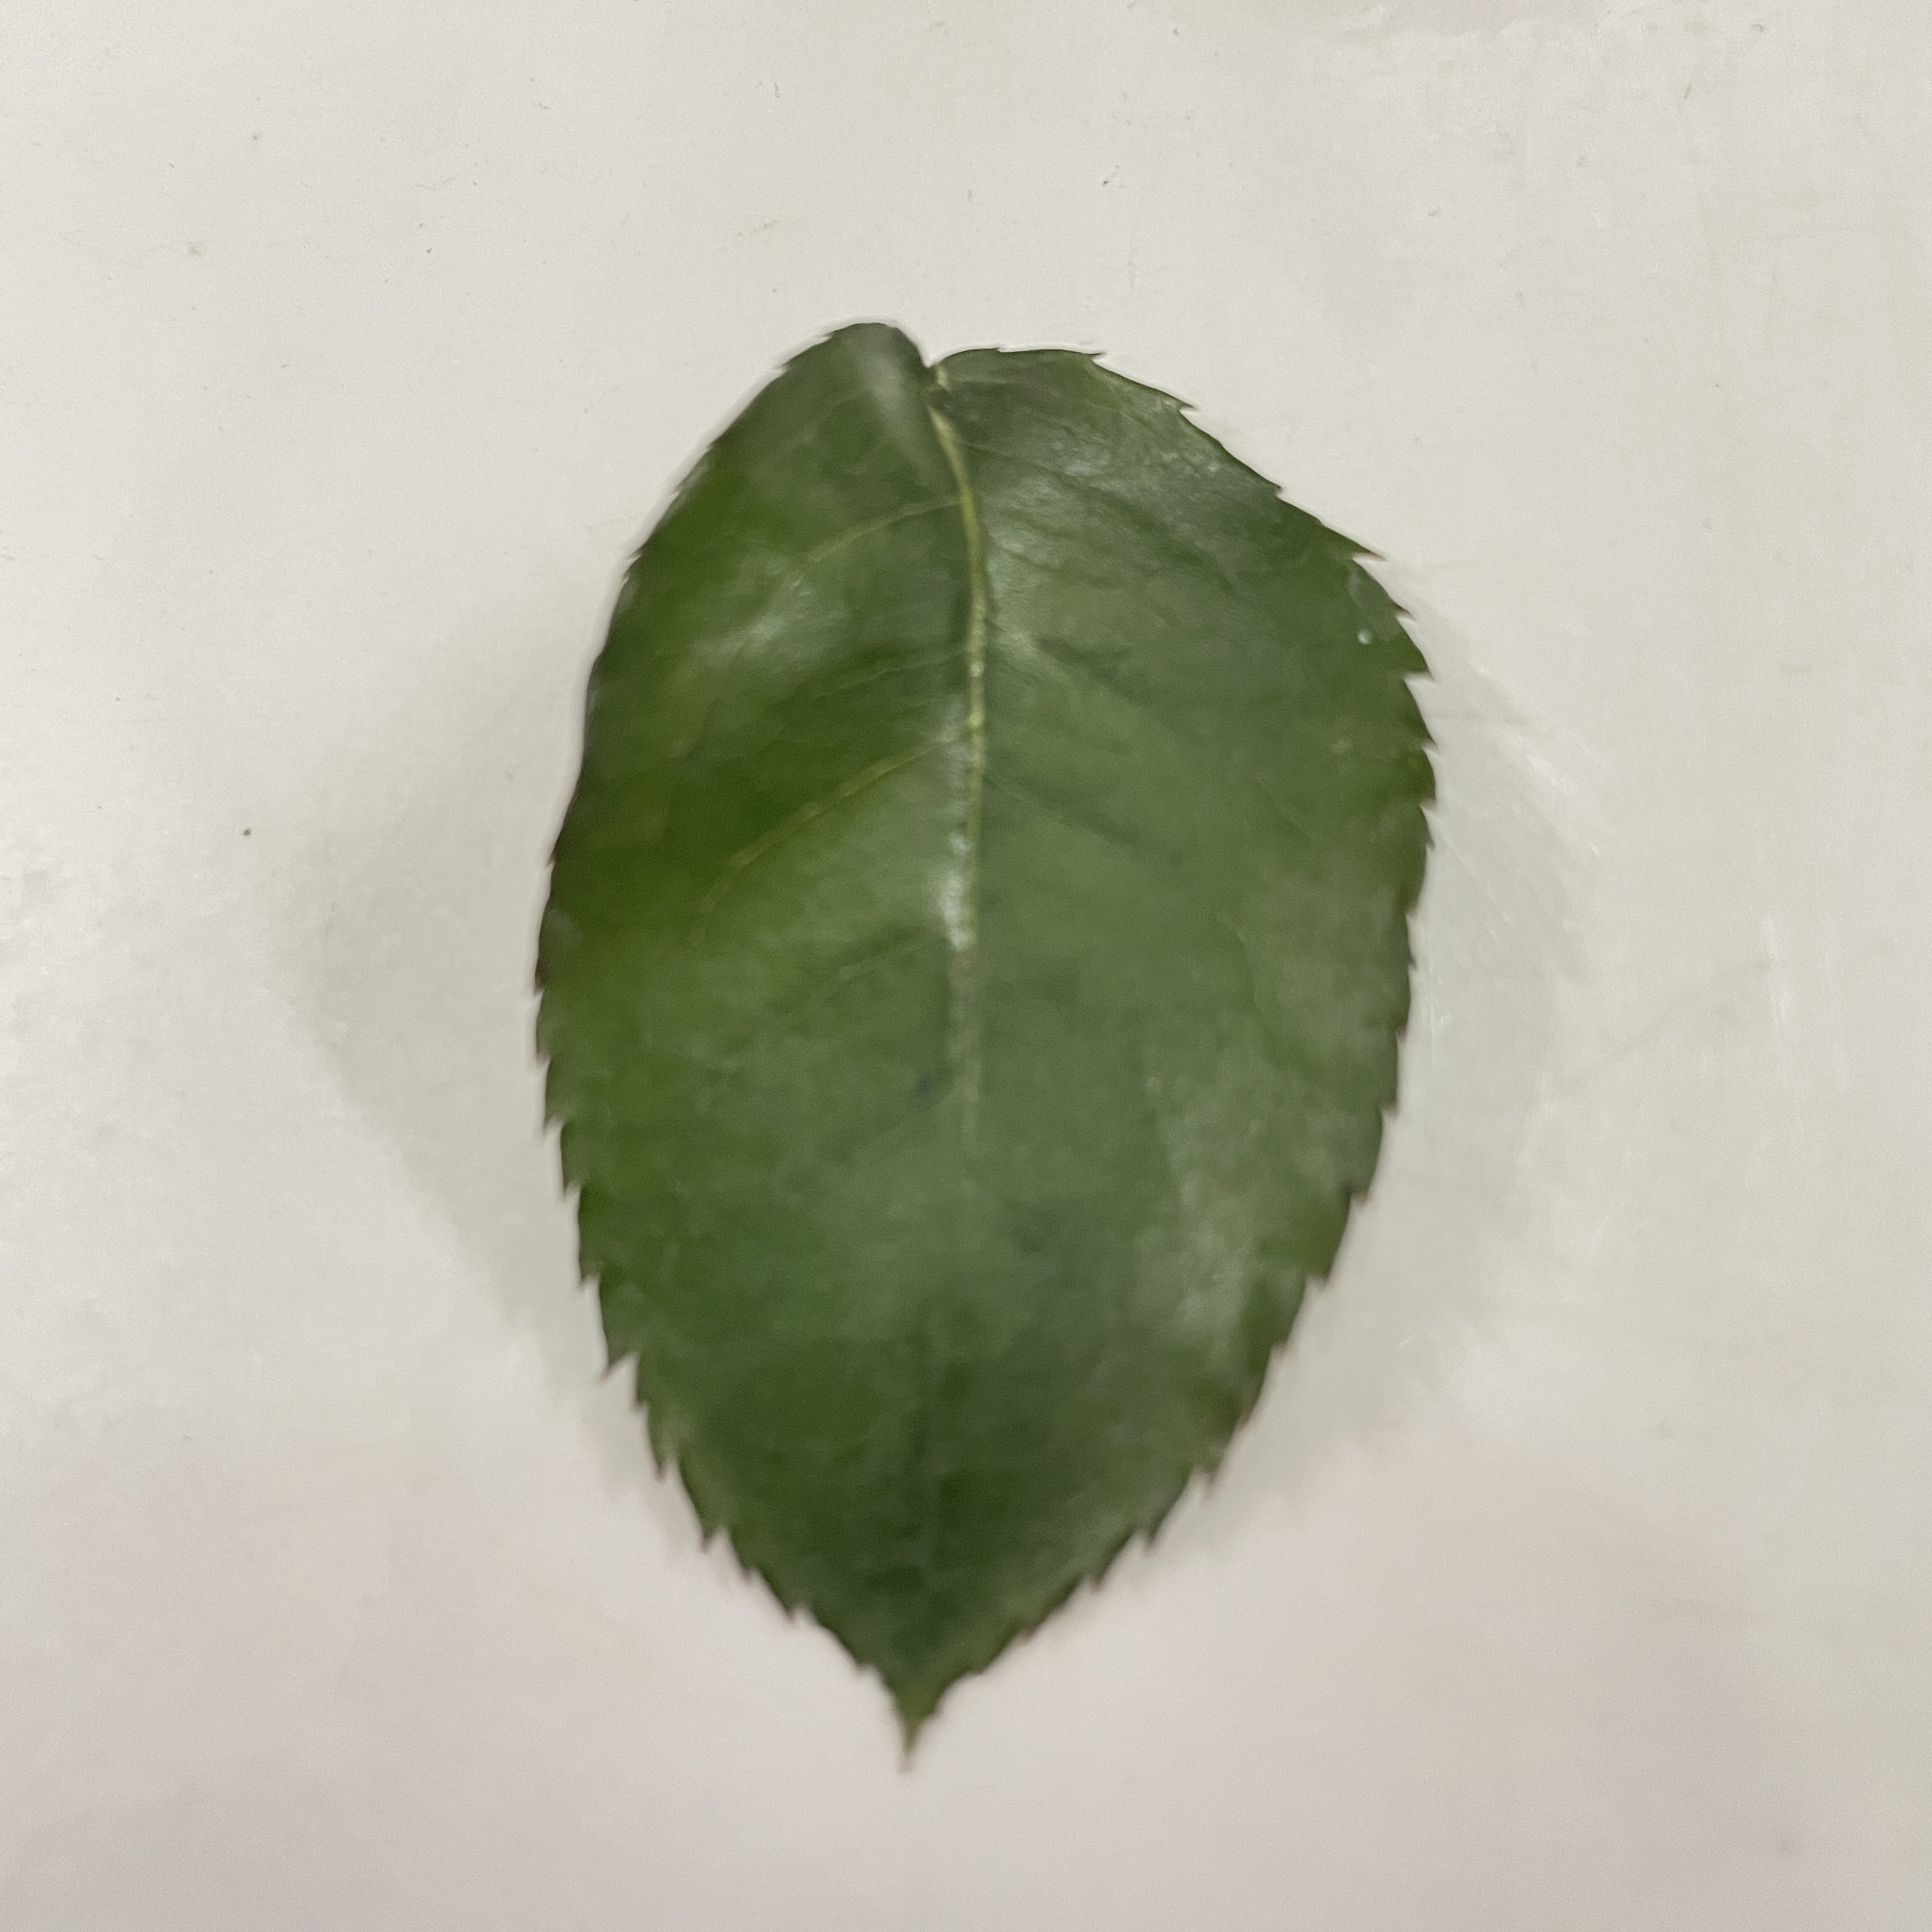
Label: Healthy Leaf